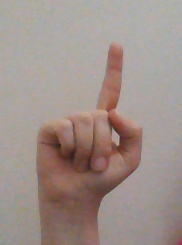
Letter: bb